Jarome Iginla

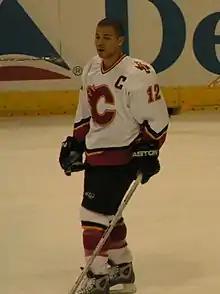
Iginla with the Flames in April 2004.

At the start of the 2003–04 season, Iginla was named the 18th captain in Flames franchise history, and 14th since the team moved to Calgary from Atlanta in 1980. His predecessor as captain, Craig Conroy, cited Iginla's experience and leadership for his decision to relinquish the captaincy. "He was a leader on that team and old enough to where he'd been there a long time. It was time for him. He took us to the Stanley Cup Finals that year so it worked out pretty well." Iginla was reported to be the first black captain in NHL history, though former Blackhawks captain Dirk Graham, who is of African descent, has also been said to hold that honour. Iginla responded to being named captain by capturing his second Rocket Richard Trophy, sharing the goal-scoring title with Ilya Kovalchuk and Rick Nash with 41 goals. The Flames qualified for the 2004 playoffs as the sixth seed in the West, the team's first playoff appearance in eight years. Iginla led all playoff scorers with 13 goals as he captained the Flames to their first Stanley Cup Finals appearance in 15 years. The Flames were unable to defeat the Tampa Bay Lightning, however, falling to the Eastern Conference champions in seven games after initially holding a 3–2 series lead. A dejected Iginla sat in the Flames locker room after game seven and was met by his father, who told his son that "I'm proud of you. All of Canada is proud of you."